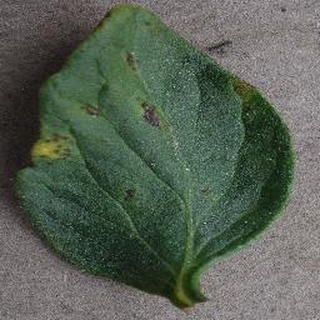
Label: tomato_bacterial_spot